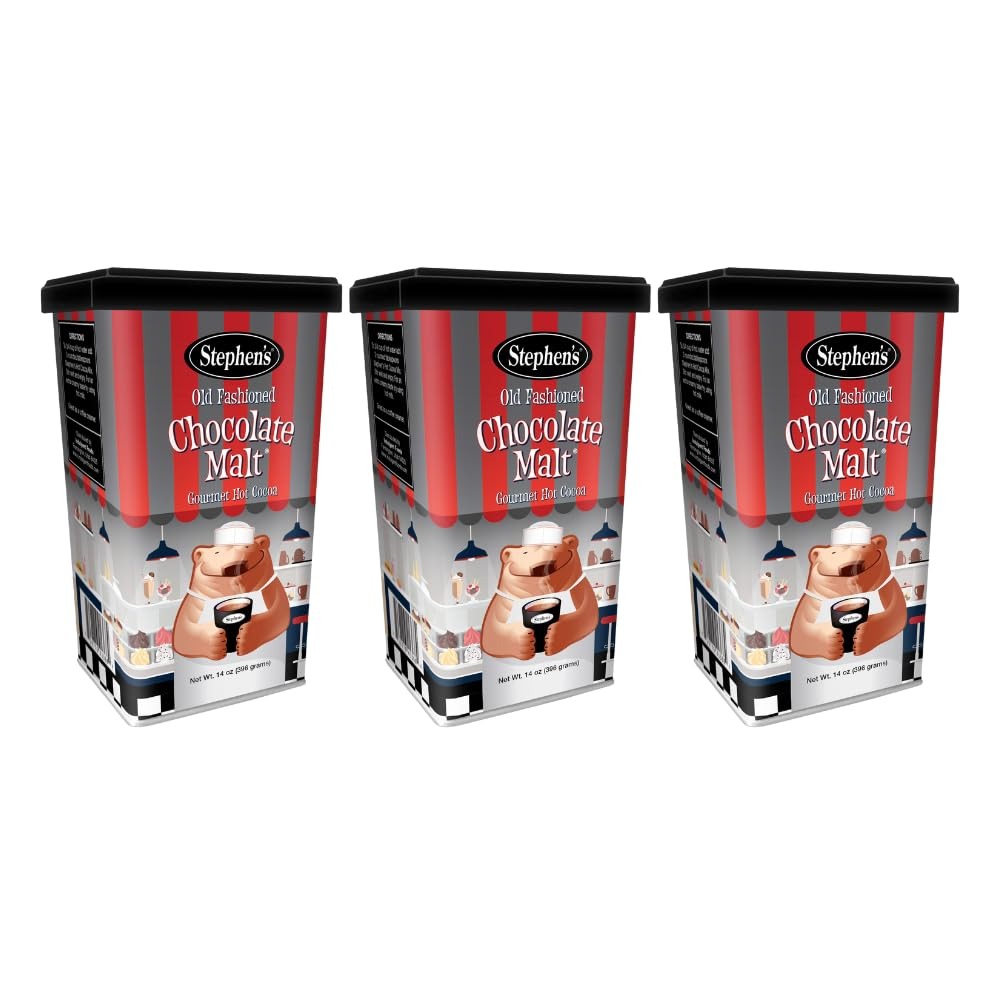
Item Name: Stephen's Gourmet Hot Cocoa, Old Fashioned Chocolate Malt, 14 OZ (Pack of 3)
Bullet Point 1: Item form : Powder
Bullet Point 2: Item package dimensions : 11.0 inches
Bullet Point 3: Item package weight : 2.62 pounds
Bullet Point 4: Item weight : 0.88 pounds
Product Description: Our hot cocoa is rich, creamy and quite simply the best hot cocoa you have ever tasted. We offer more innovative gourmet flavors than any other cocoa company, and use only the finest cocoa sustainably farmed in Ghana. Whether you crave the delicious chocolatey, minty flavor from the real crushed candy cane pieces in our Candycane Cocoa, or the mouth-watering meltiness of real mini peanut butter cups in our Peanut Butter Cup Cocoa, or our rich Dark Chocolate, we offer a flavor to satisfy everyone at home or in the office.
Value: 42.0
Unit: Ounce

Price: 11.15